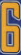
Number: 6